Pieter van Mol

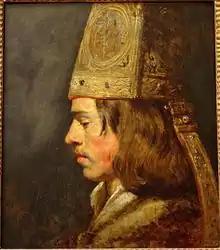
"Young man with a mitre"

In 1644 he is recorded residing among the circle of Flemish and Dutch artists active in Paris, which included Jacques Fouquier, Philippe Vleughels, Willem Kalf, Nicasius Bernaerts and Peter van Boucle. He worked at the court of Louis XIII.